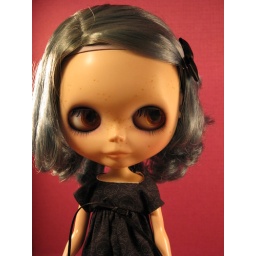
This cute dress was made by Sweet Dolly